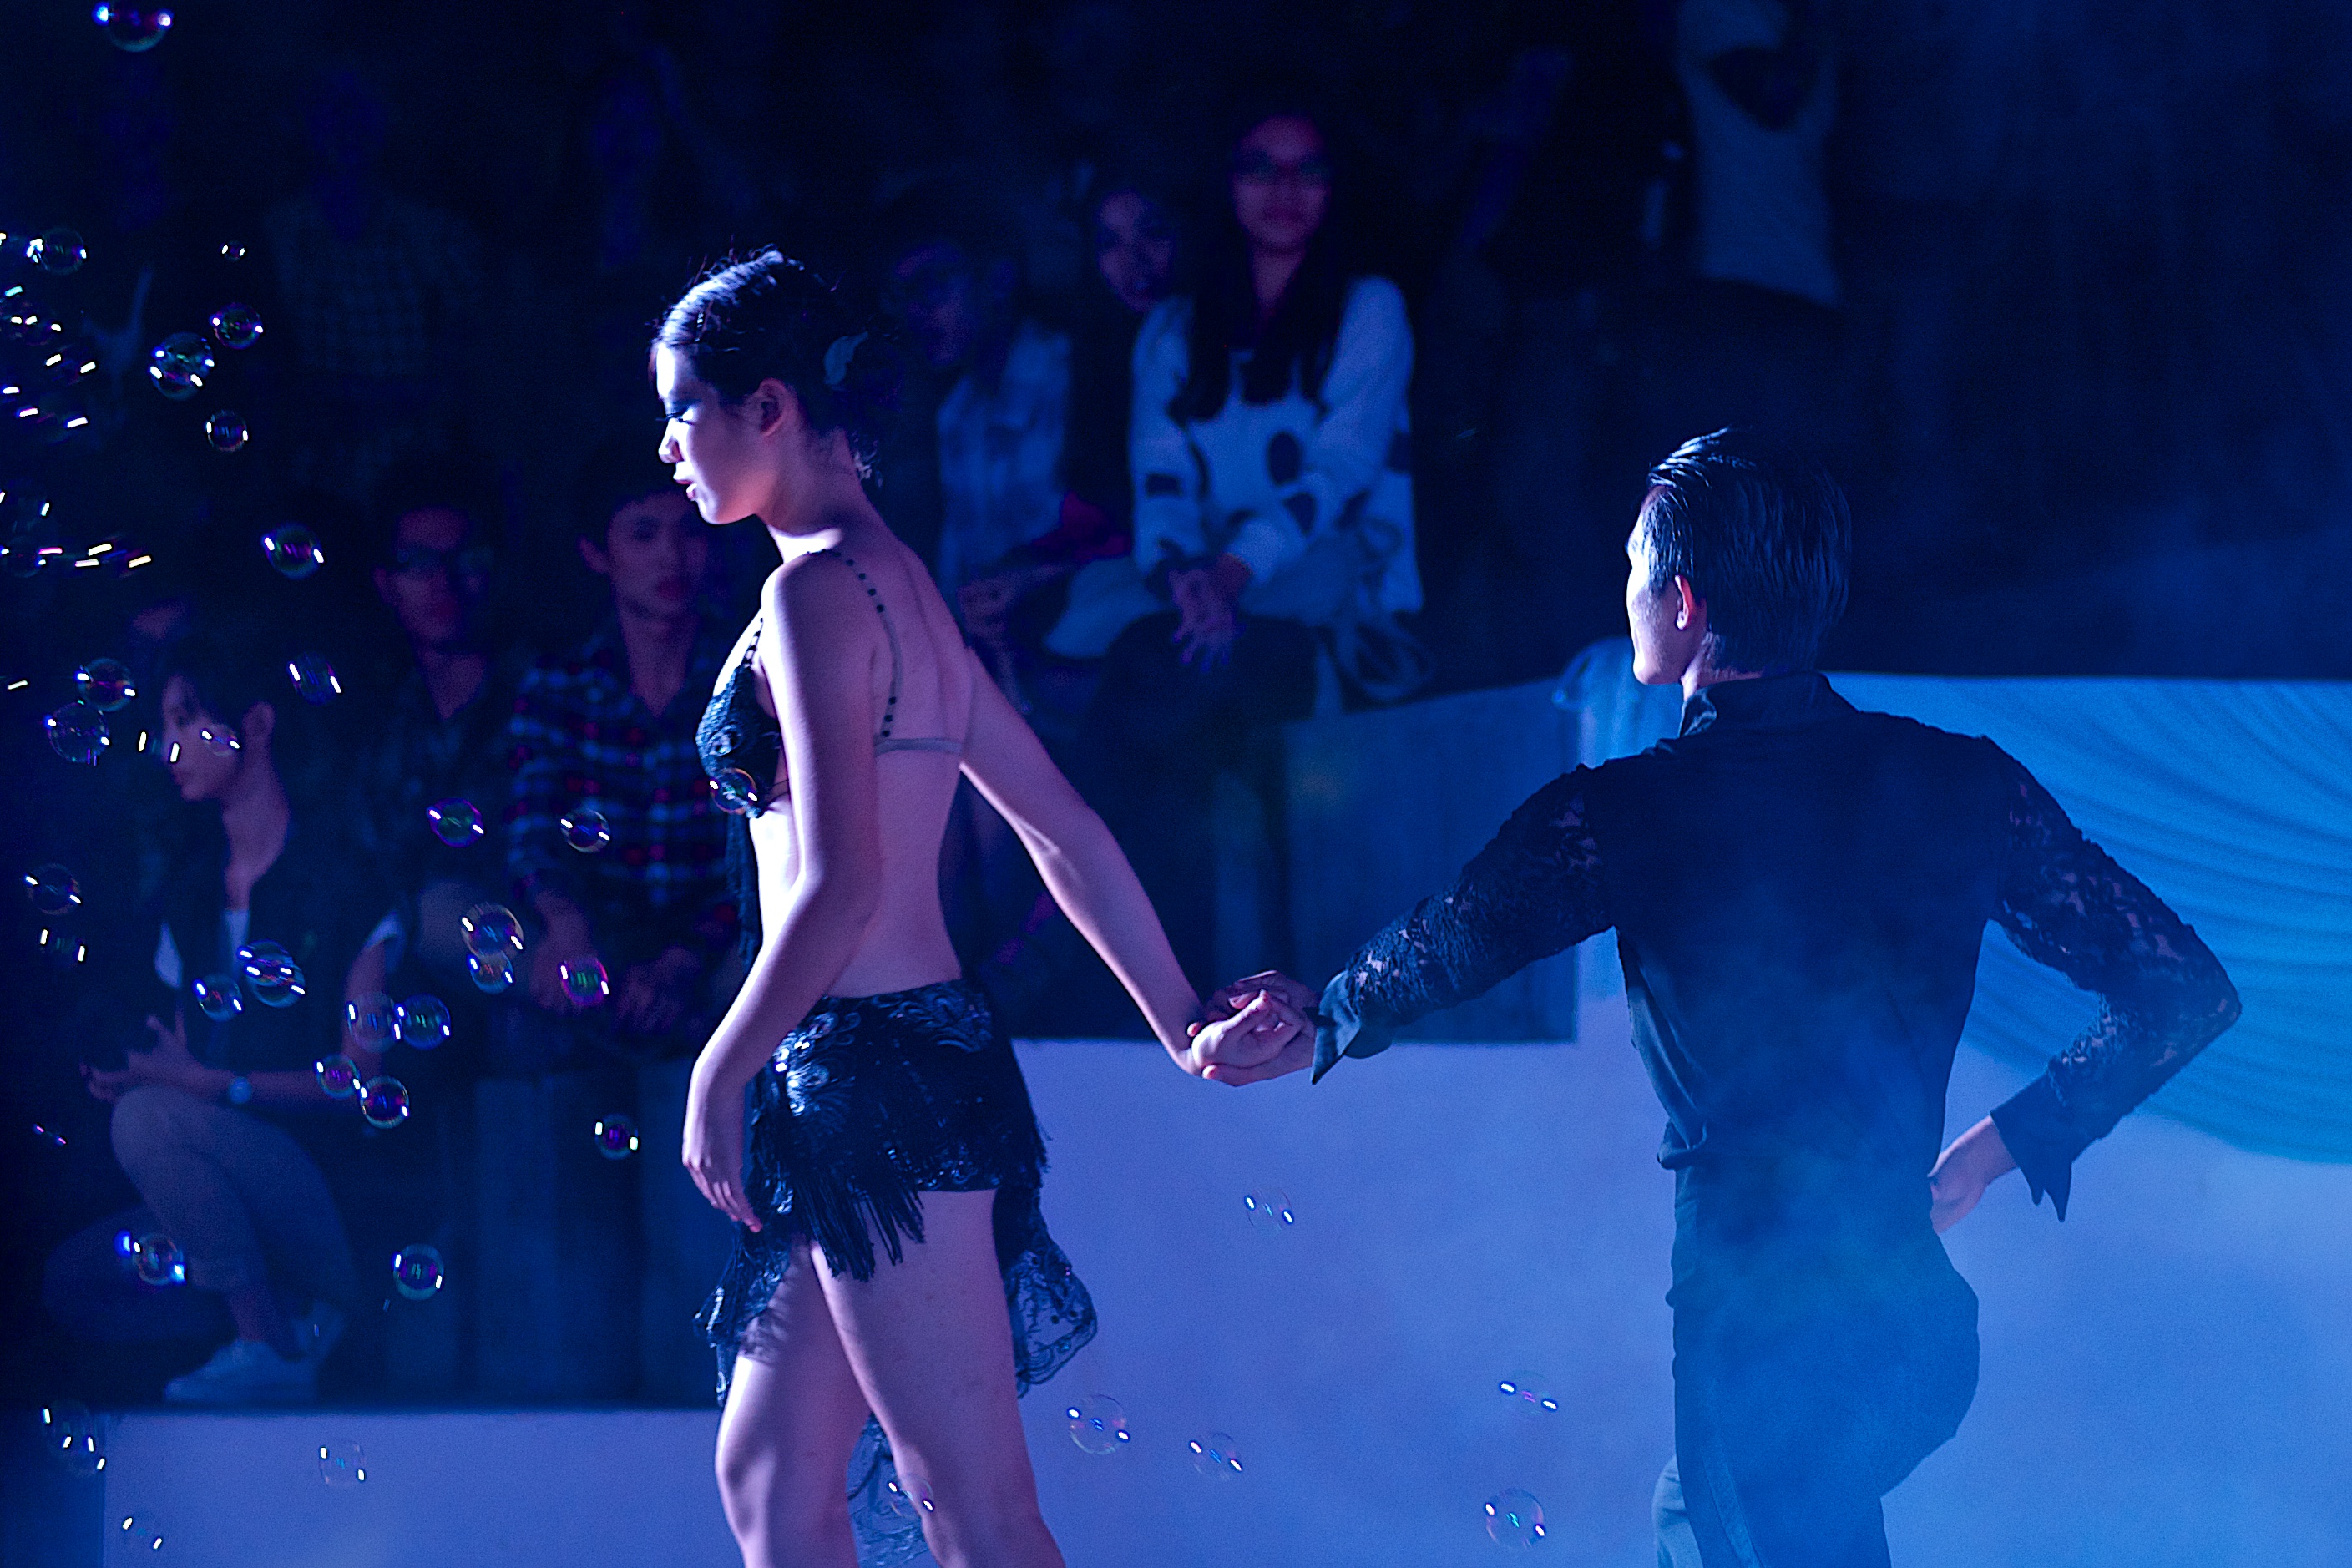
night, play, concert, band, student, blue, performance art, stage, performance, university, singing, collage, china, guangzhou, entertainment, performing arts, musical theatre